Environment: real
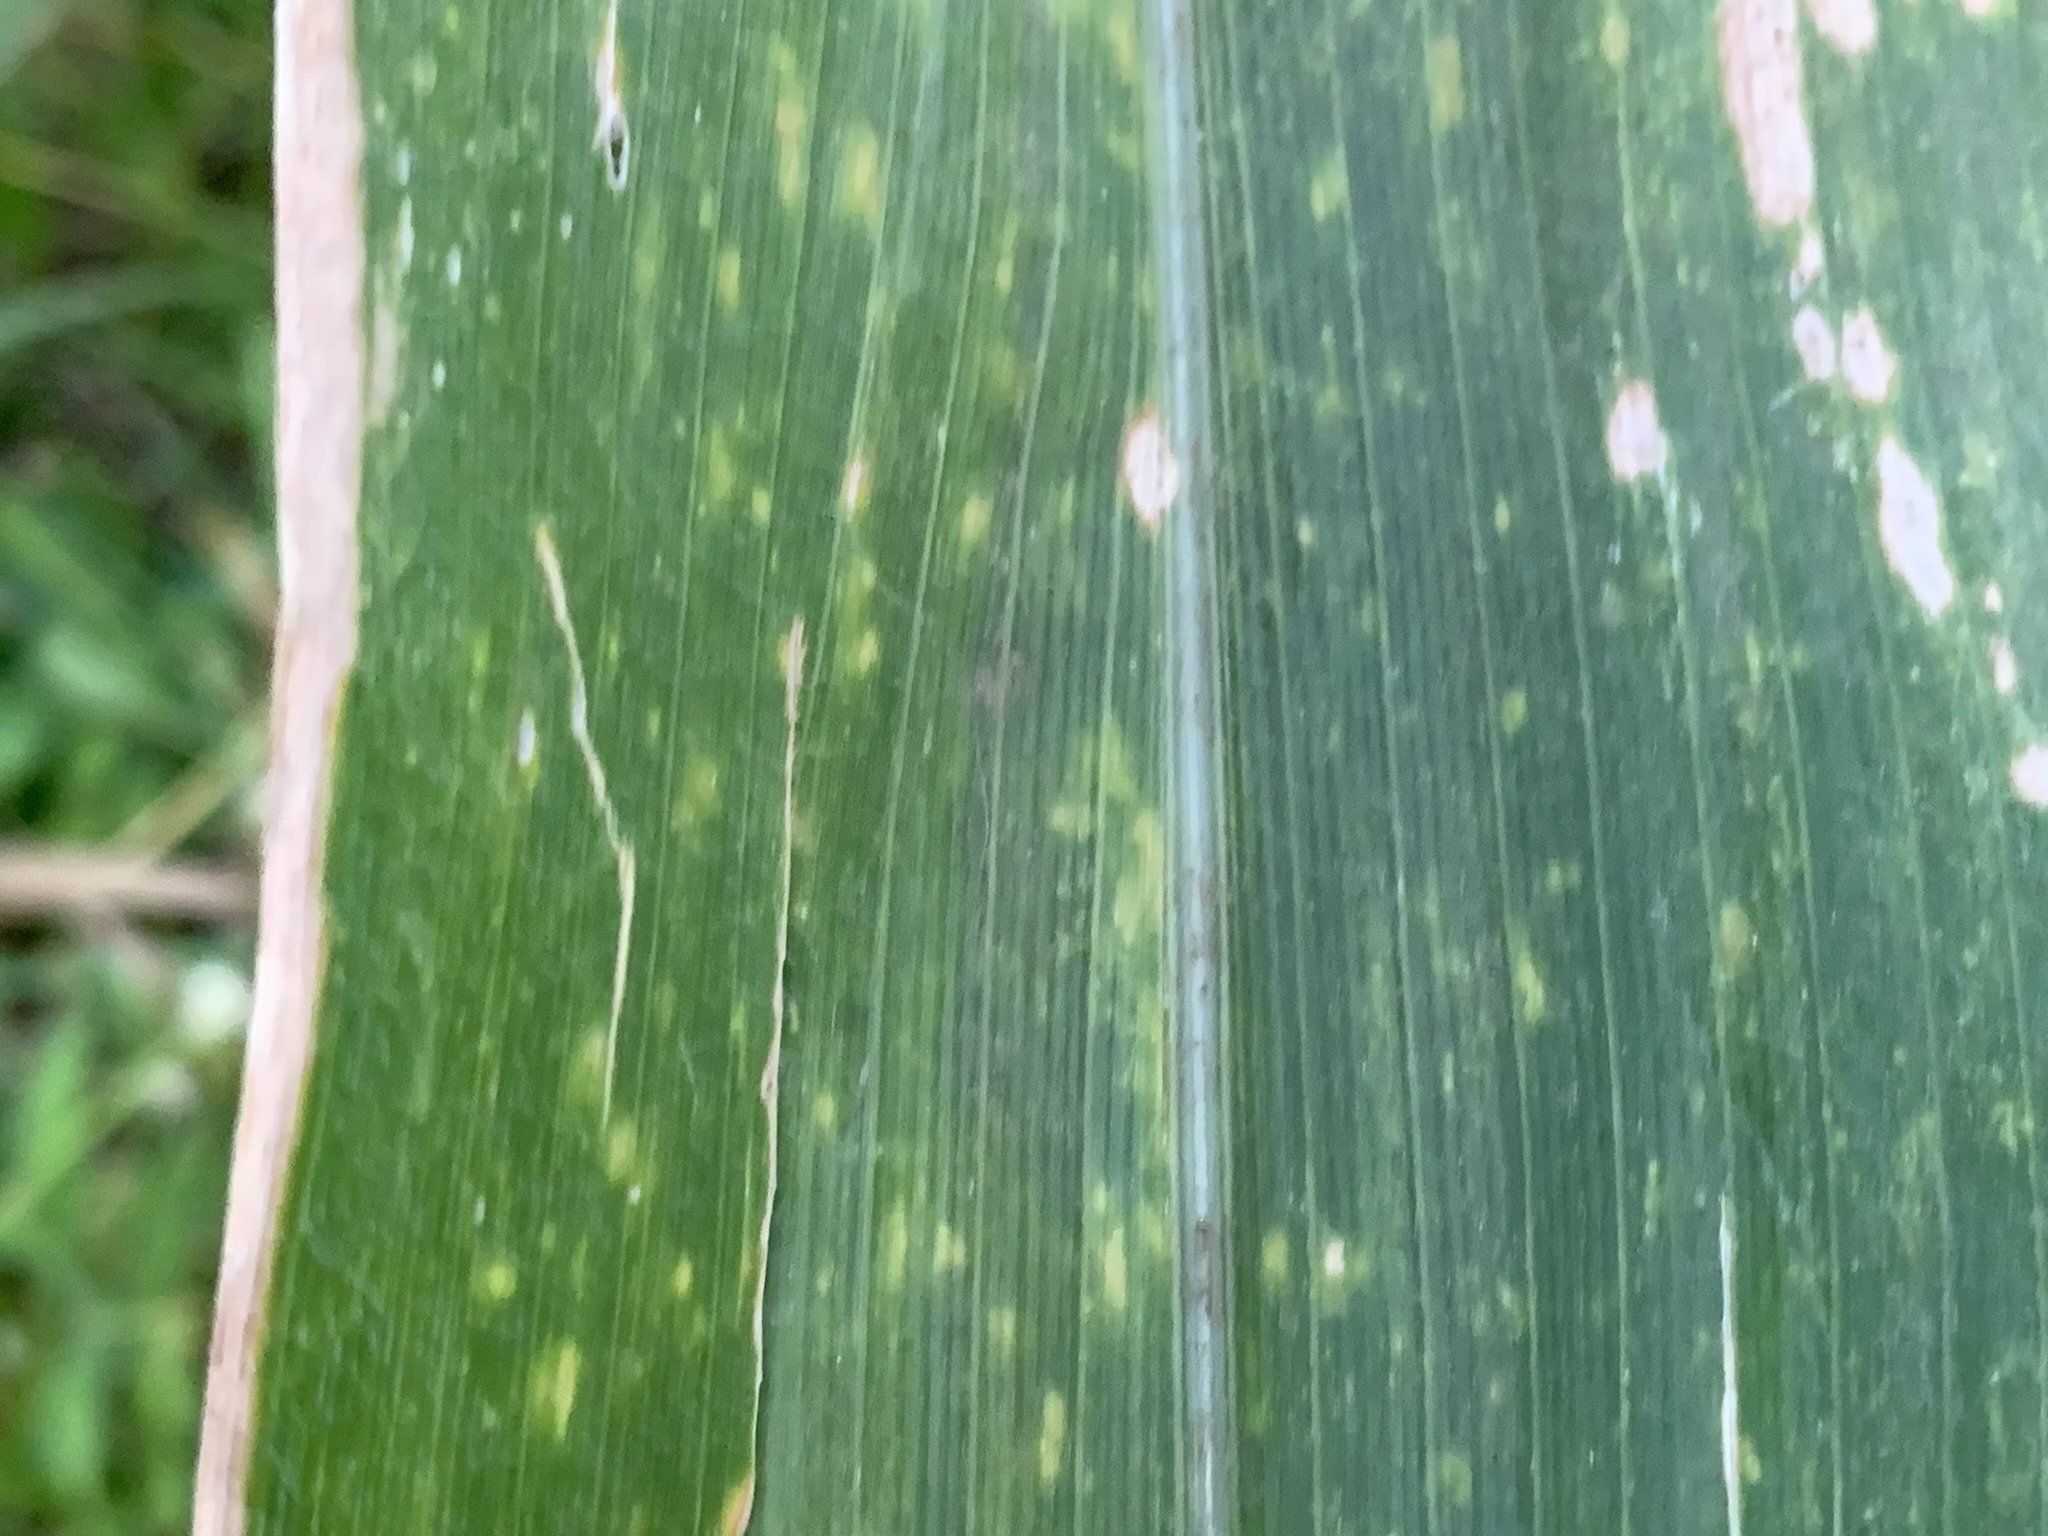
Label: lethal_necrosis